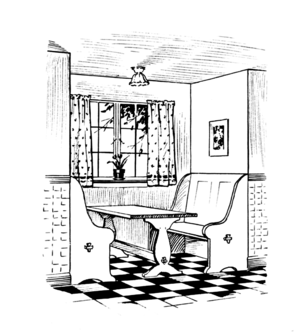
Une alcôve est un renfoncement aménagé dans un mur pour un usage particulier, notamment le placement d'un lit : ce sens est encore fréquemment utilisé de nos jours. Il désigna au XVIIᵉ siècle en littérature, et dans la société, le lieu où se tenait un salon ou un salon littéraire, tout comme le mot « ruelle ».